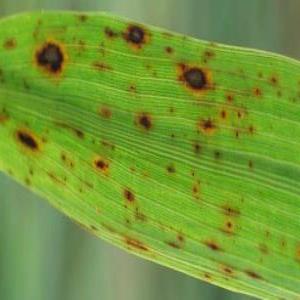
Disease: Brownspot